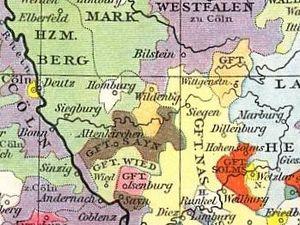
Le comté de Sayn était un petit comté allemand du Saint-Empire durant le Moyen Âge, qui a existé dans la Rhénanie-Palatinat.
Le comté de Sayn-Wittgenstein était un État du Saint-Empire romain germanique. La famille princière zu Sayn-Wittgenstein est une famille de la haute noblesse allemande qui subsiste toujours aujourd'hui.